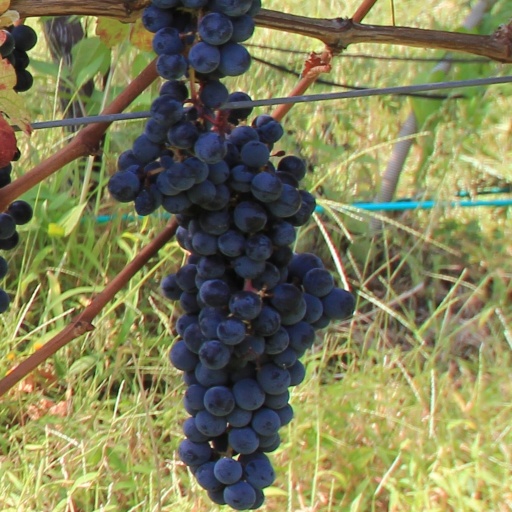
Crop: grape